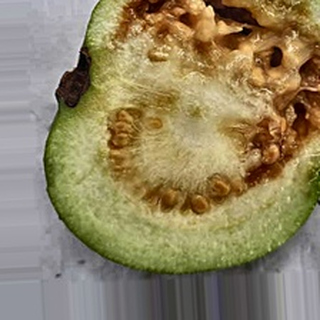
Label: guava_fruit_fly